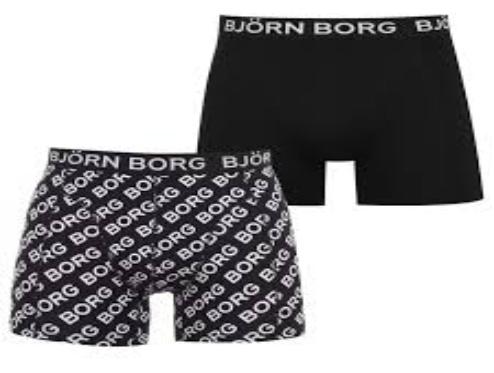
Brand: Bjorn Borg
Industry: Clothes